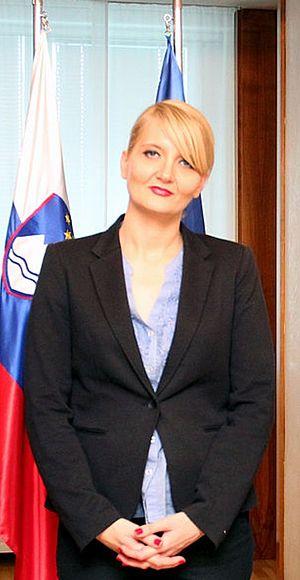
Vesna Györkös Žnidar, née le 29 décembre 1977 à Ljubljana, est une femme d'État slovène, membre du Parti du centre moderne. Elle est ministre de l'Intérieur depuis le 18 septembre 2014.